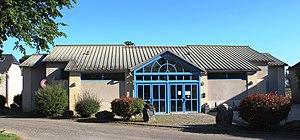
Salle des fêtes de Montgaillard (Hautes-Pyrénées)
Montgaillard est une commune française située dans le département des Hautes-Pyrénées, en région Occitanie.